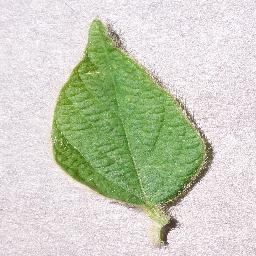
Label: Soybean___healthy